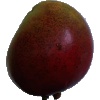
Label: red_mango